Answer in natural language. Which point is closer to the camera taking this photo, point A  or point B? Choose between the following options: A or B
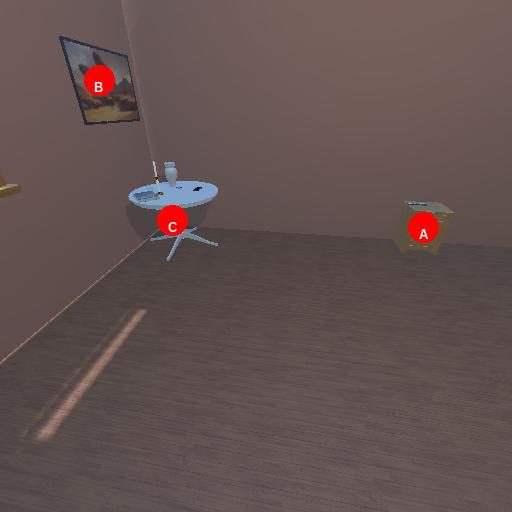
<answer>B</answer>